National Gallery of Victoria

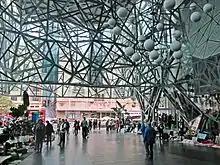
The Federation Square Atrium leads to the , which houses NGV Australia.

A major fundraising drive was launched on 10 October 2000 to redevelop the ageing St Kilda Road building and although the state government committed the majority of the funds, private donations were sought in addition to federal funding. The drive achieved its aim and secured $15 million from the Ian Potter Foundation on 11 July 2000, $3 million from Loti Smorgon, $2 million from the Clemenger Foundation, and $1 million each from James Fairfax and the Pratt Foundation.